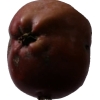
Label: Apple 18